Olivetans

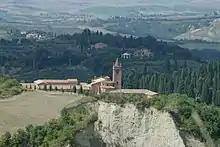
Monte Oliveto Maggiore

The Olivetans were founded in 1313 by Bernardo Tolomei (born Giovanni Tolomei) along with two of his friends from the noble families of Siena, Patrizio Patrizi and Ambrogio Piccolomini. They initially lived as hermits in the "savage waste of Accona". The building of the monastery here began with the approbation of the foundation charter by Guido Tarlati, bishop of Arezzo (26 March 1319).